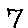
Label: 7